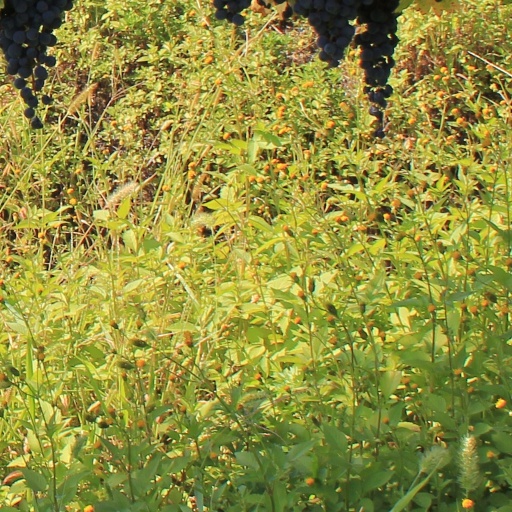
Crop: grape